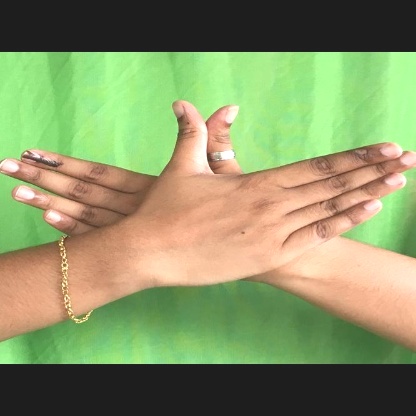
Mudra: Garuda